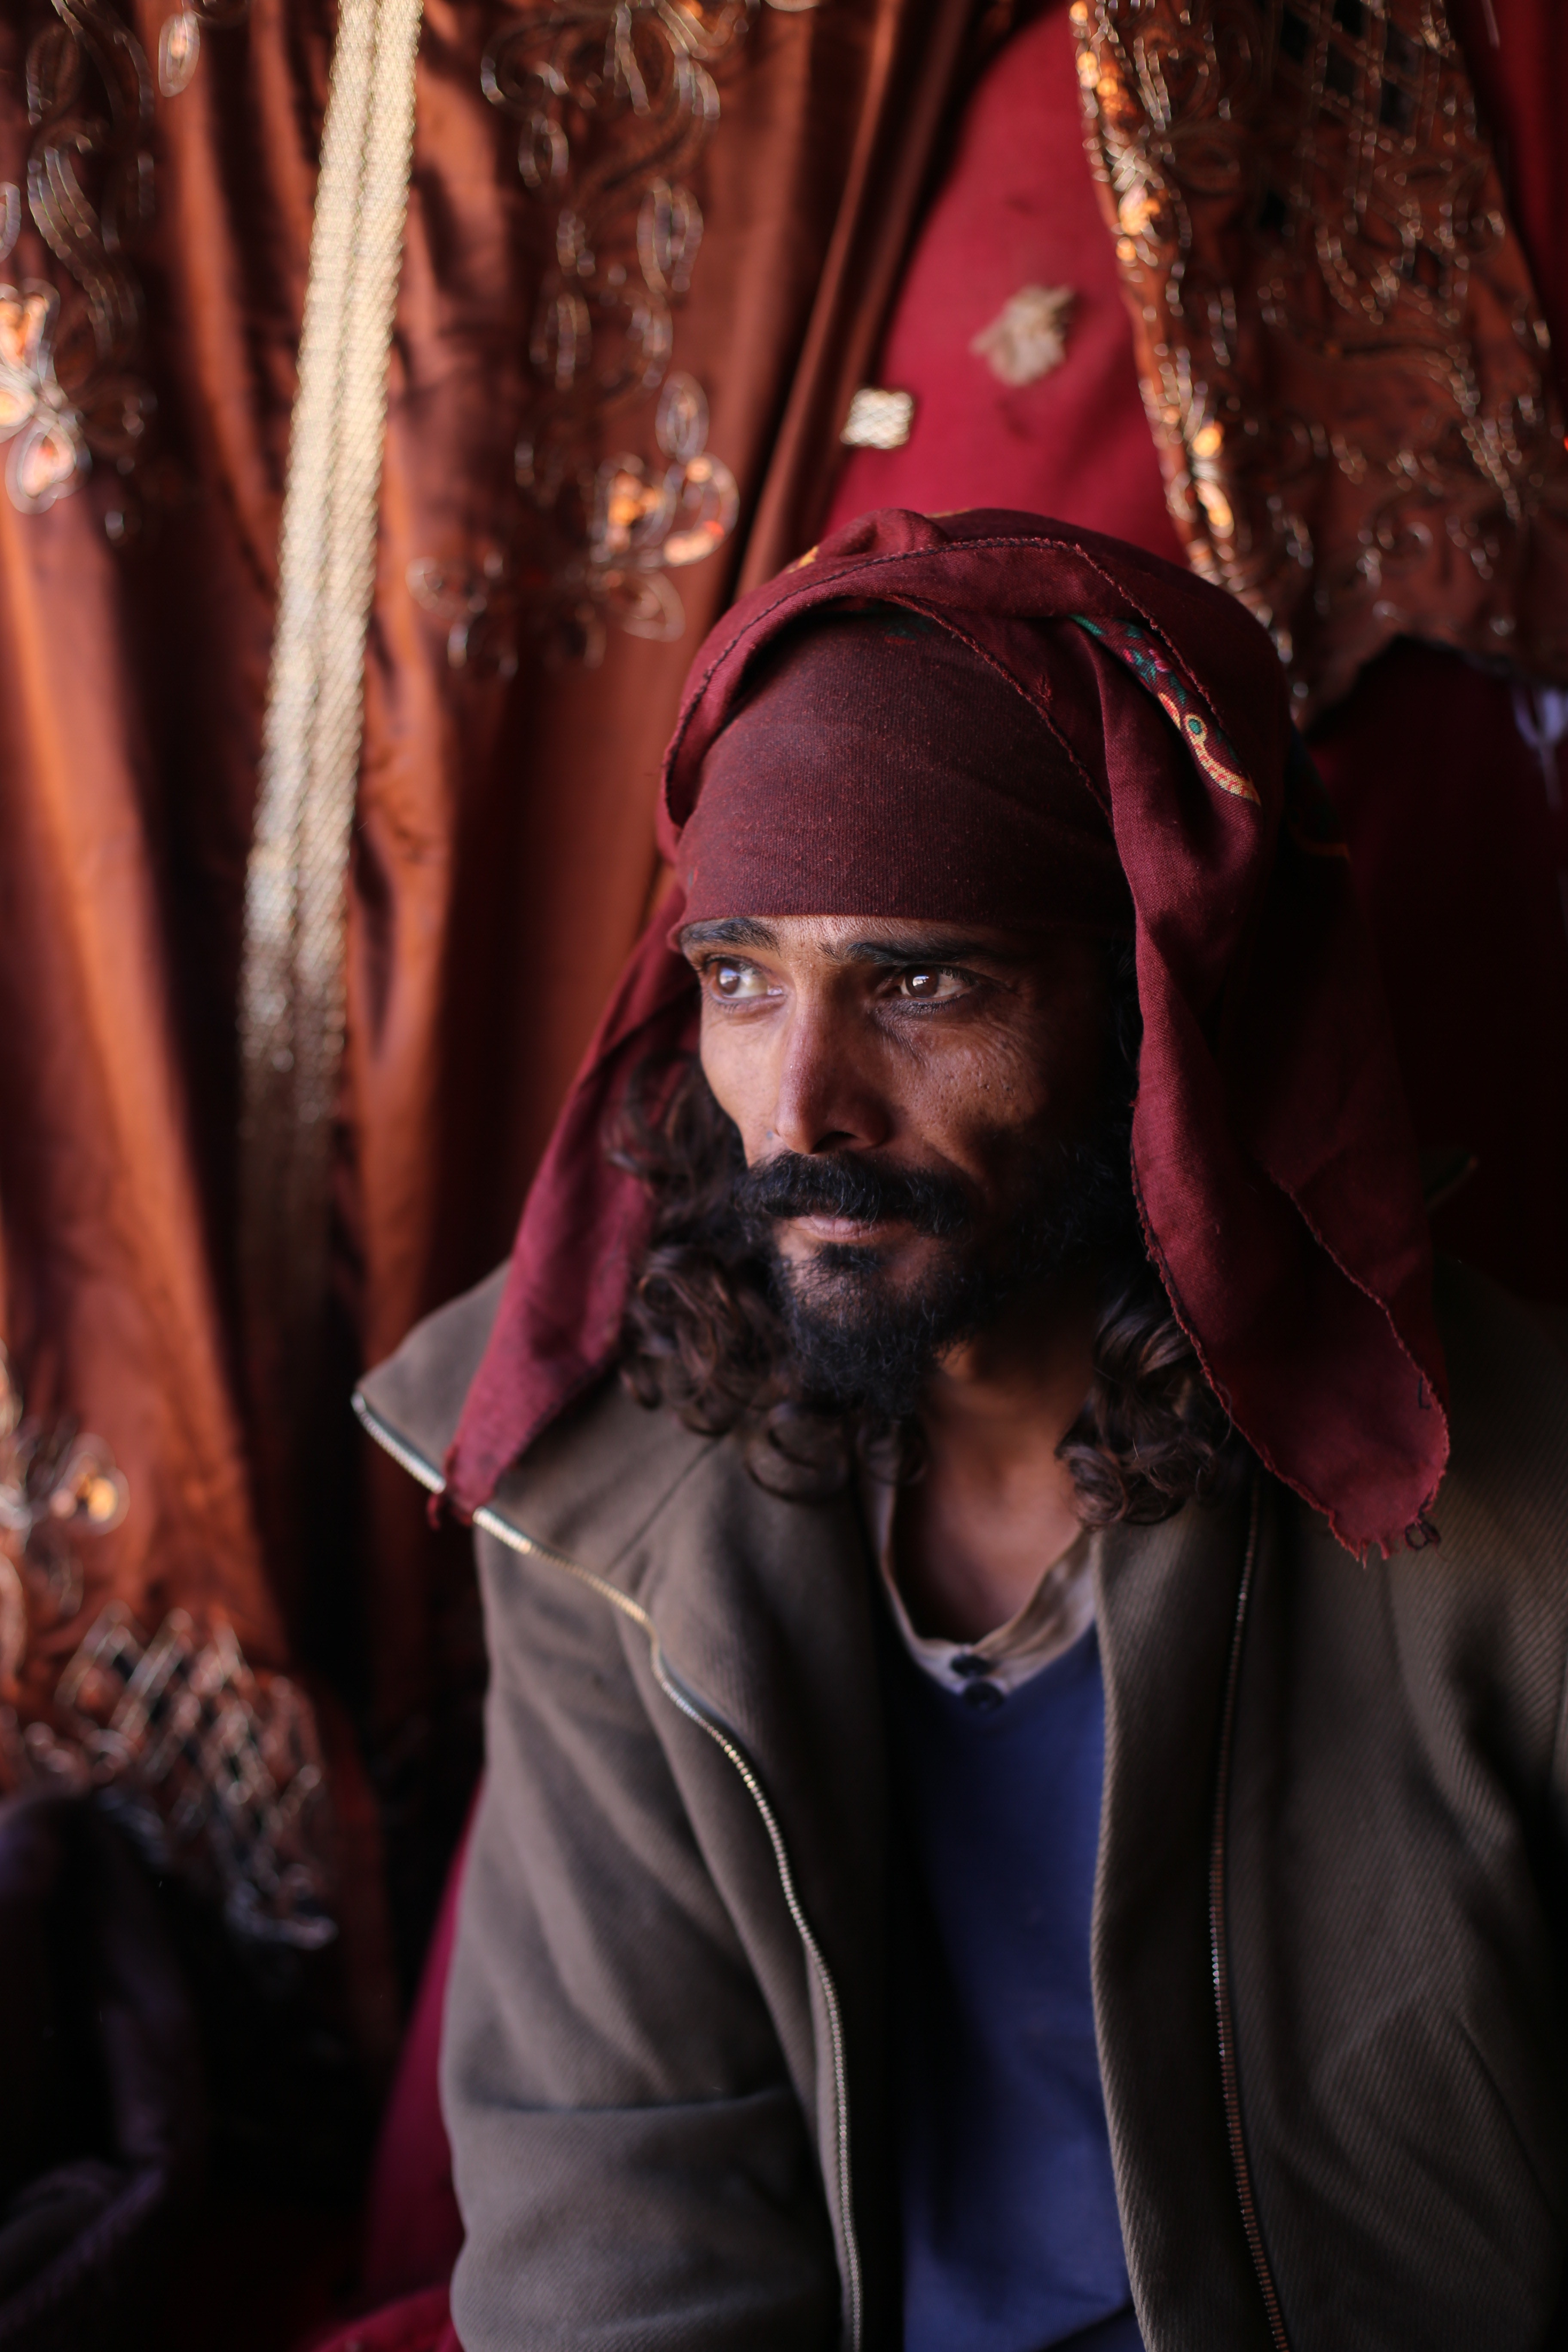
facial hair, beard, human, tree, photography, plant, tradition, portrait